William F. Durand

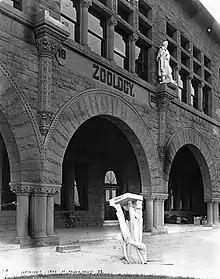
A statue of geologist Louis Agassiz was toppled from a Stanford University facade.

Durand was the director of the mechanical engineering department and acting director of the electrical engineering department. Durand recruited H. J. Ryan from Cornell to be director of electrical engineering, a position Ryan held from 1905 until his death in 1934.